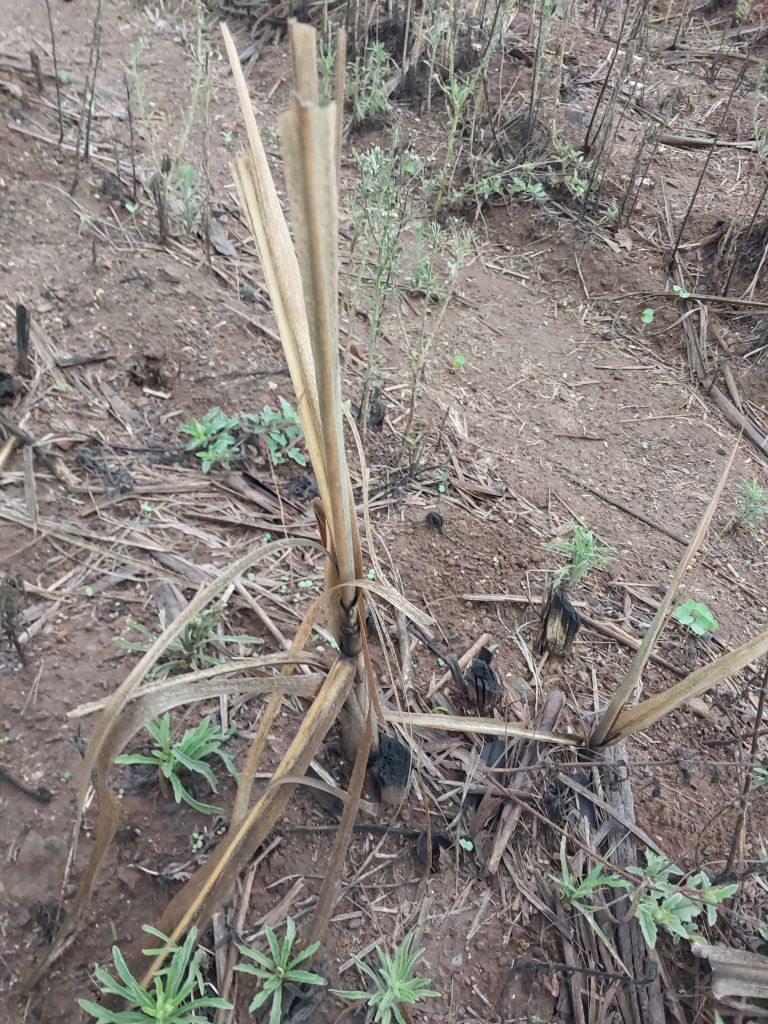
Label: Sett Rot